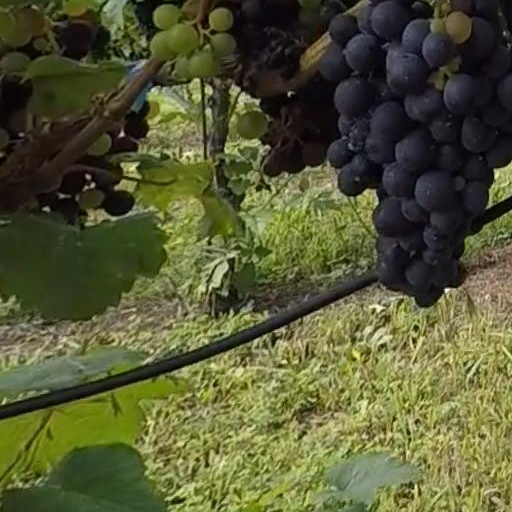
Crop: grape